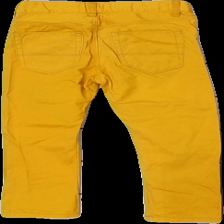
View: back
Type: Jeans
Category: Children
Brand: H&M
Colors: Yellow
Material: 100% bomull
Cut: Tight
Size: 110
Season: All
Stains: Major
Damage: smutsigt
Damage location: middle center
Damage 2: smutsigt
Damage 2 location: bottom left
Damage 3: smutsigt
Damage 3 location: top center
Price range: <50
Recommended usage: Reuse
Description: jeans